Francesca Michielin

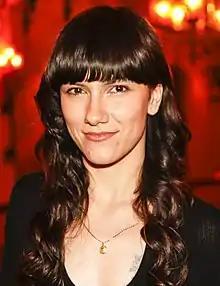
Elisa Toffoli co-wrote 7 songs from "Riflessi di me", including the single "Distratto".

When she was sixteen, she was asked to replace a soloist singer in a gospel concert. Her performance impressed a sound technician, who decided to register her for the auditions for the fifth series of "X Factor", in 2011. She sang Led Zeppelin's "Whole Lotta Love", and she was chosen by her mentor Simona Ventura to be part of her team. During the live shows, she performed songs including Adele's "Someone Like You", "Roadhouse Blues" by The Doors, and Stevie Wonder's "Higher Ground".